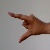
The image shows a hand gesture representing the letter 'Z' in Indian Sign Language.